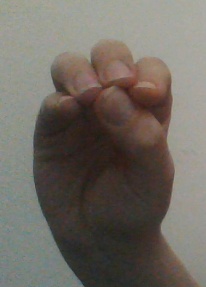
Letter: ha